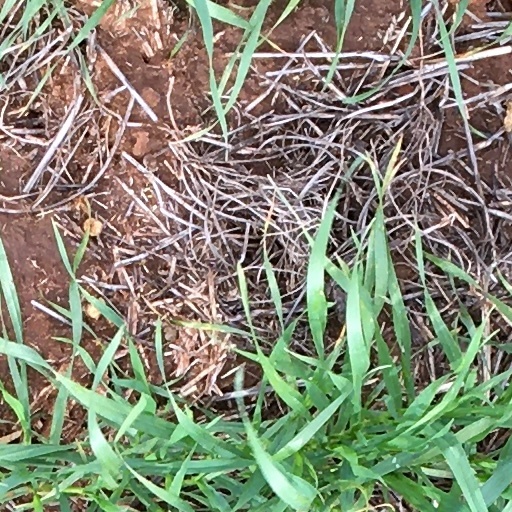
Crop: wheat